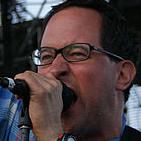
Age: 38